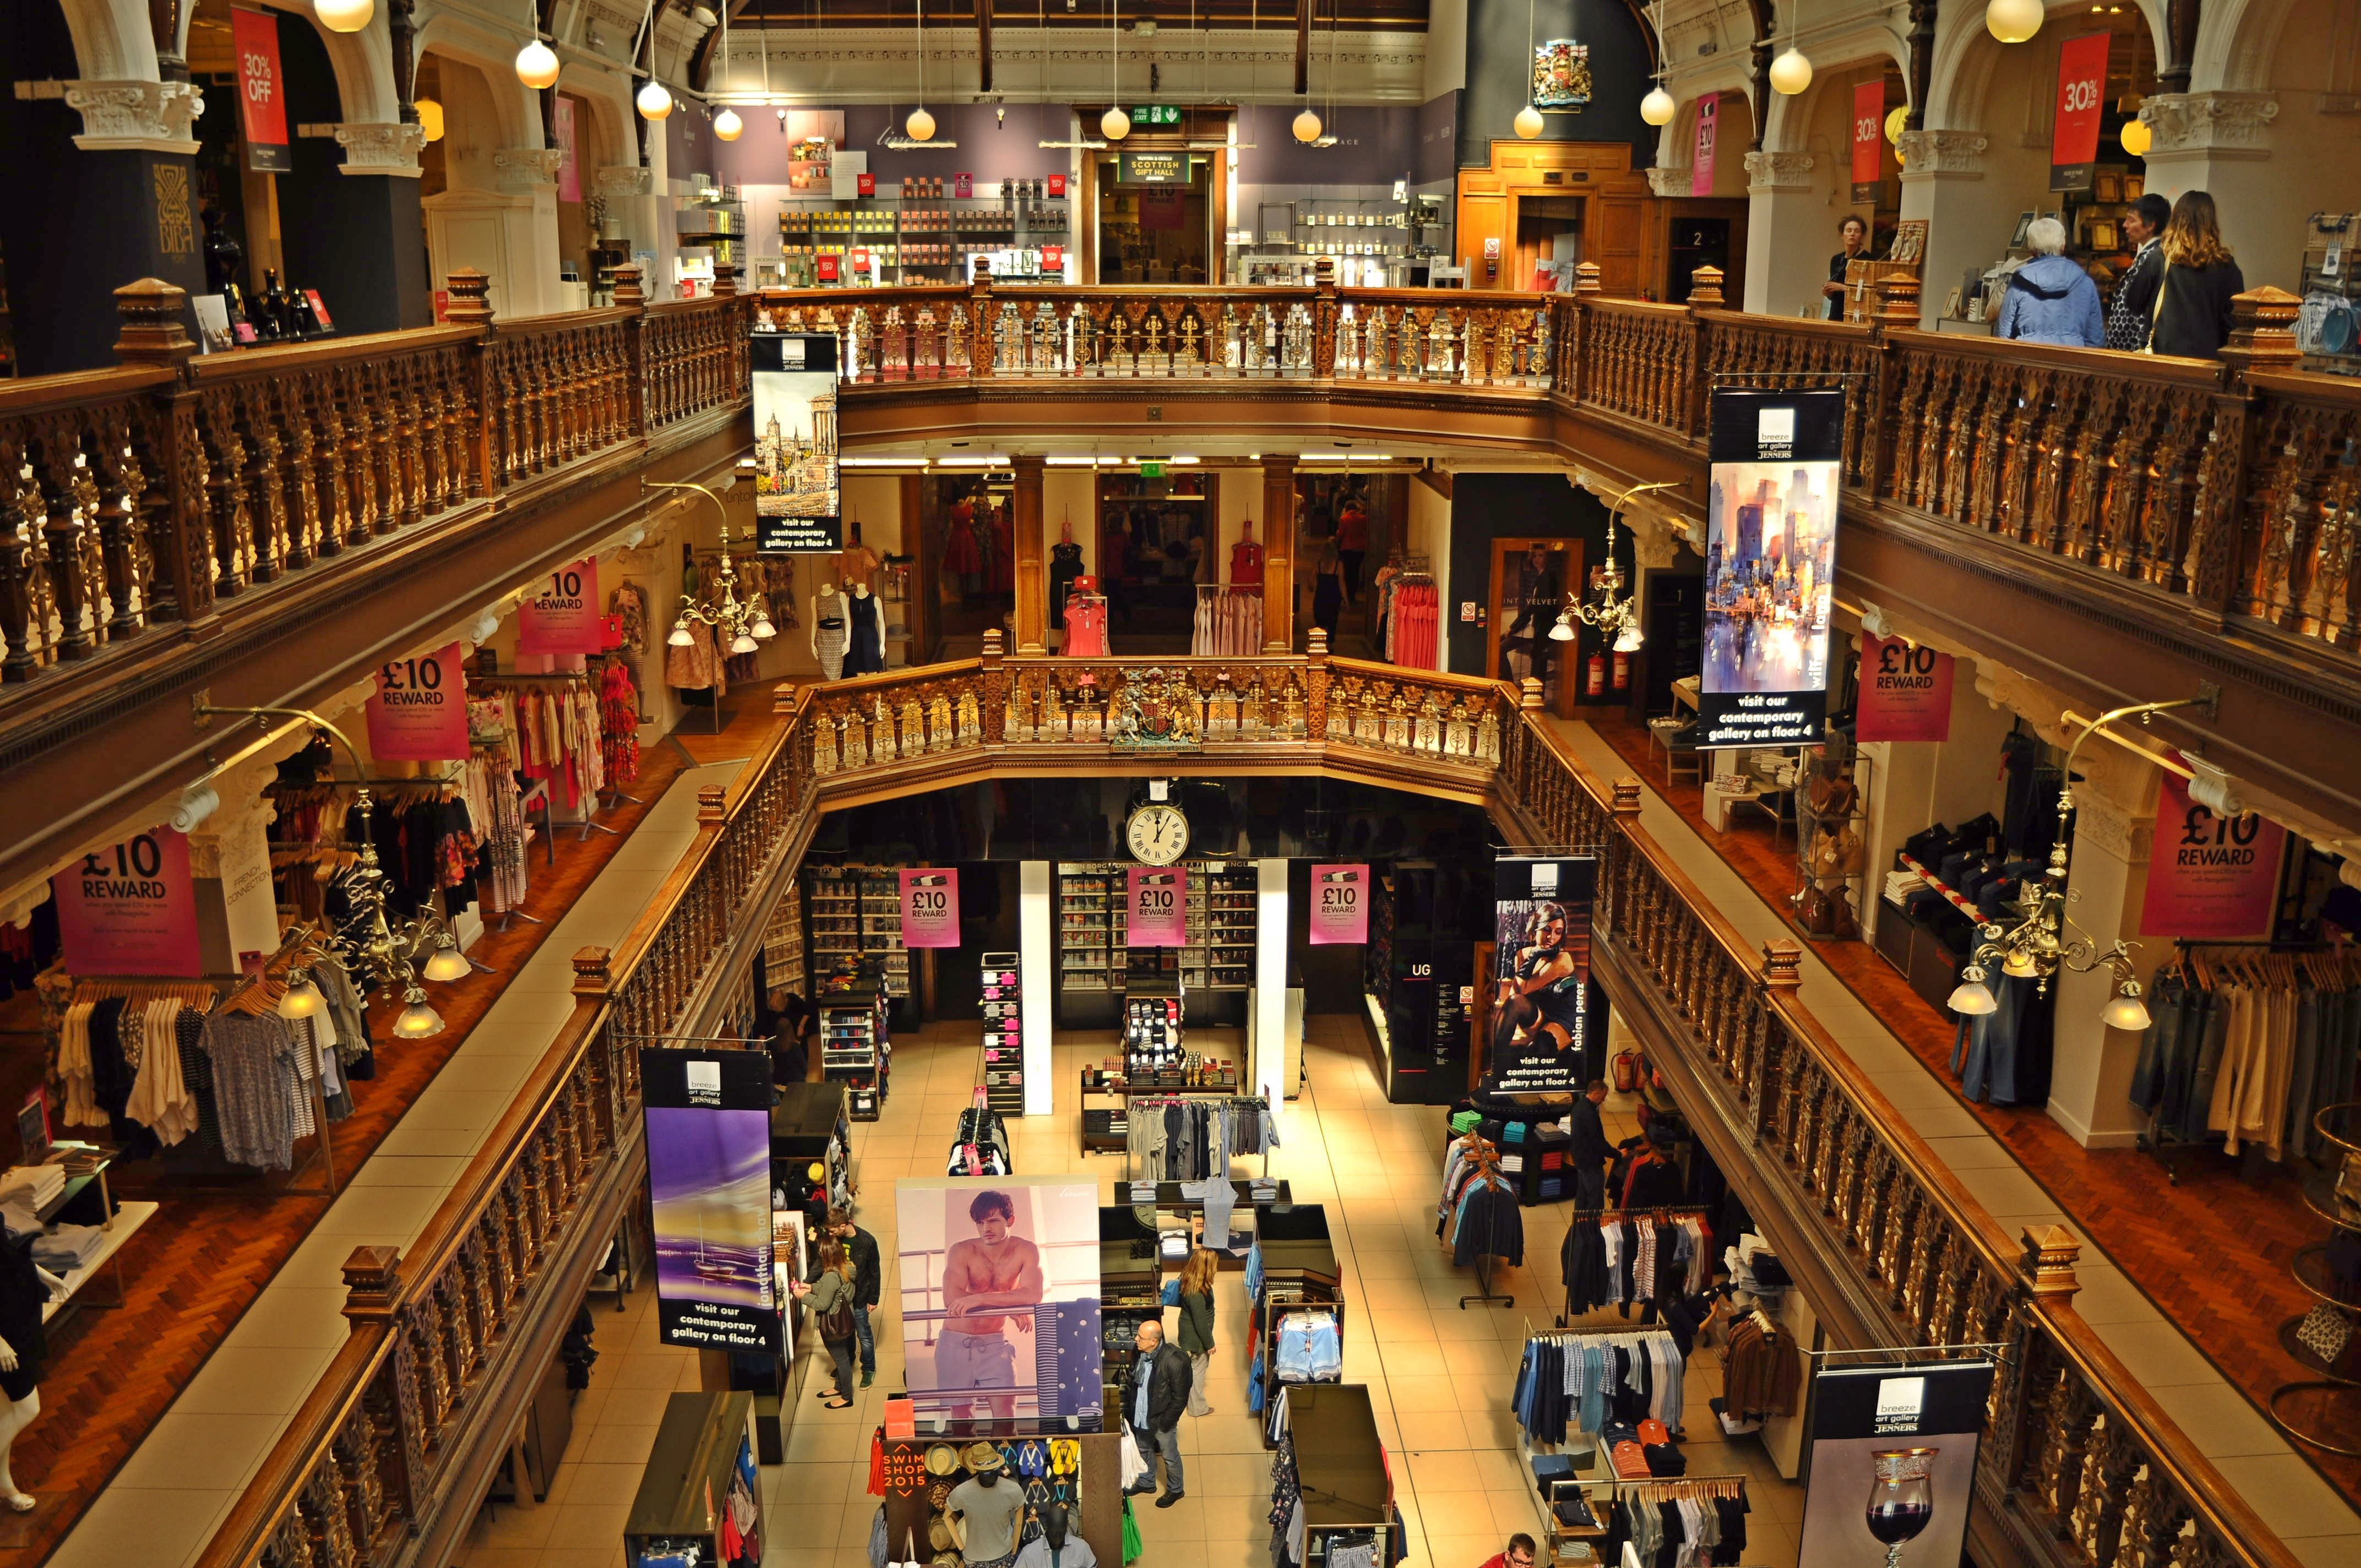
building, bar, shopping mall